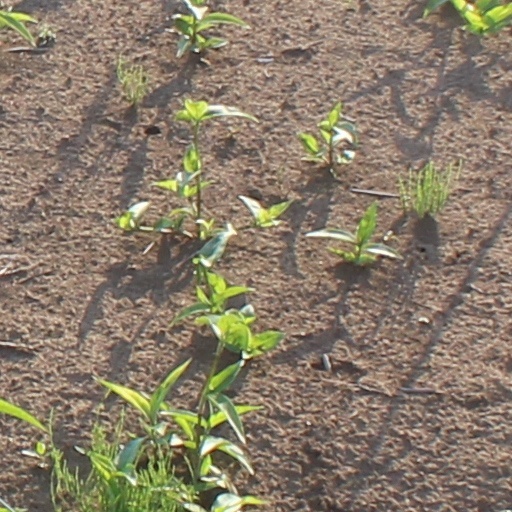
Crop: wheat